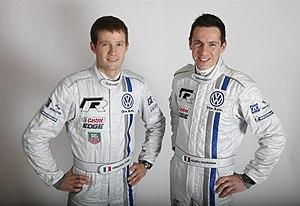
Le Rallye d'Australie 2018 est le 13ᵉ rallye du Championnat du monde des rallyes 2018 et la 27ᵉ édition de l’épreuve. Il se déroule sur 24 épreuves spéciales. Il est remporté par le duo finlandais Jari-Matti Latvala et Miikka Anttila après avoir pris la tête de l'épreuve lors de la dernière journée. À l'issue du rallye, la paire française Sébastien Ogier et Julien Ingrassia est sacrée championne du monde pour la sixième fois consécutive.
Le championnat du monde des rallyes 2018 est la 46ᵉ édition du championnat du monde des rallyes. Il est composé de treize manches réparties sur quatre continents. Il est remporté par Sébastien Ogier et Julien Ingrassia au volant d'une Ford Fiesta WRC engagée par M-Sport World Rally Team.